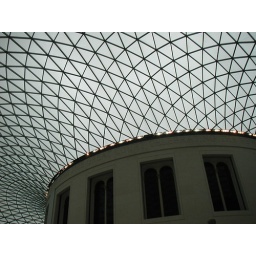
The glass roof of the Great Hall in the British Museum.